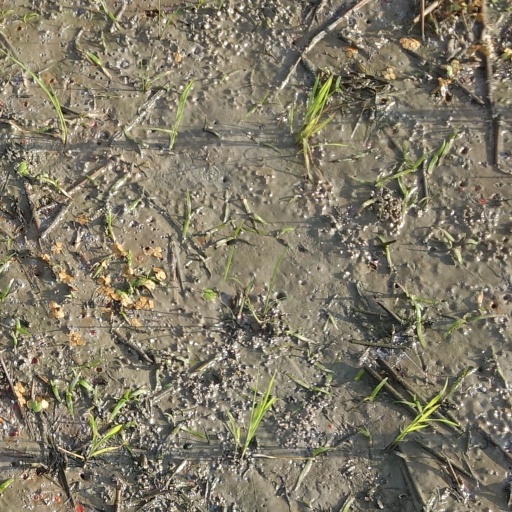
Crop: rice